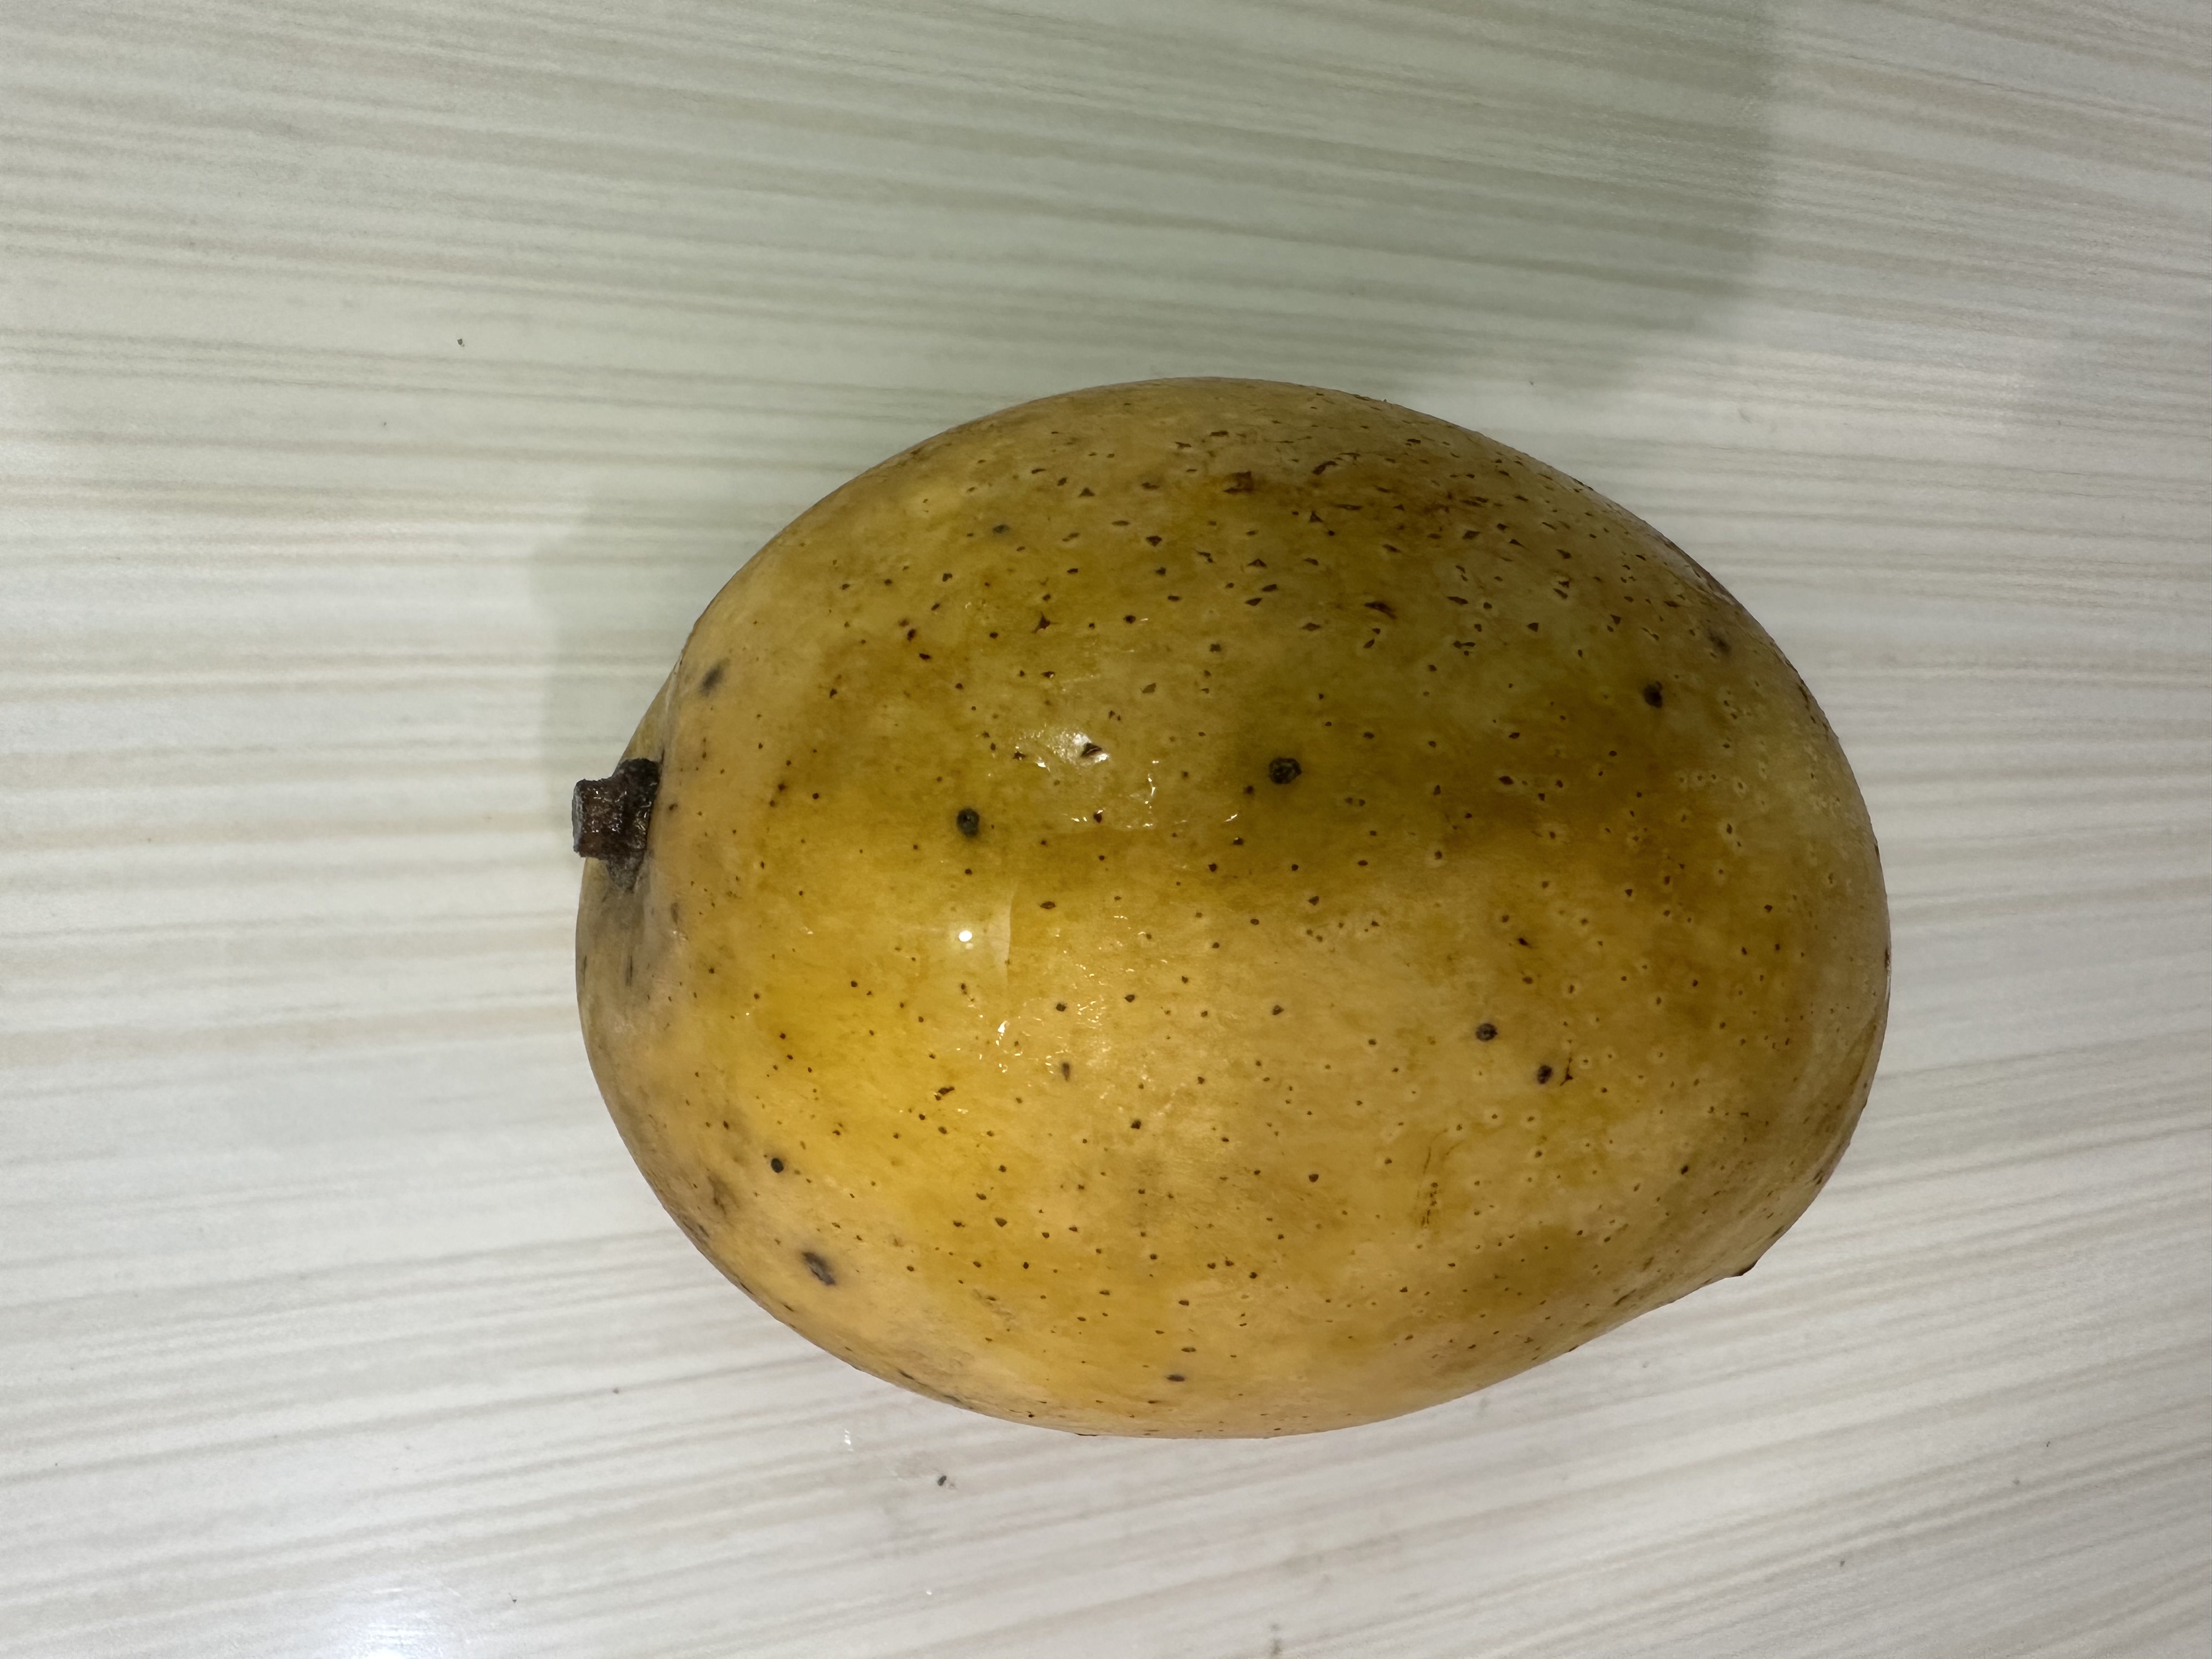
Mango variety: Kanchon Langra